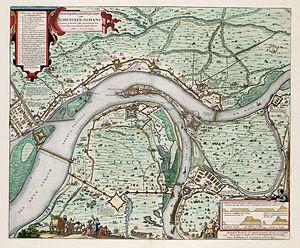
Tolhuis est un château situé près du village néerlandais de Lobith, à l'endroit où le Rhin entre aux Pays-Bas.
La forteresse de Schenk est prise par surprise le 28 juillet 1635 par les troupes espagnoles du capitaine Denhold pour le cardinal-infant, gouverneur des Pays-Bas. Le siège du fort de Schenk est commencé en juillet 1635 par les troupes du comte Guillaume de Nassau et se termine le 30 avril 1636 par la prise de la forteresse, après une interruption due aux rigueurs de l'hiver. La place, réputé imprenable, contrôlait le passage entre le duché de Clèves en Allemagne et les Pays-Bas.
Le siège de Schenkenschans en 1635-1636 est un siège de la guerre des Quatre-Vingts Ans ayant pour enjeu le fort de Schenkenschans dans le duché de Gueldre. Les forces néerlandaises conduites par le prince Frédéric-Henri parviennent à prendre la ville aux Espagnols le 29 avril 1636.
Schenkenschanz est un village allemand, aujourd'hui rattaché à la ville de Clèves dans l'État de Rhénanie-du-Nord-Westphalie. Il est connu pour son ancien fort, appelé Fort de Schenk.